Anglicanism in Norway

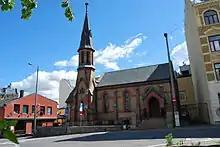
St. Edmund's Church, Oslo

Anglican congregations in Norway (Norwegian: "Den anglikanske kirke i Norge") is a Protestant free church in Norway with a total official membership of 1,500 people in 2009 in 4 congregations, in Oslo, Bergen, Trondheim and Stavanger.